Shaquille O'Neal

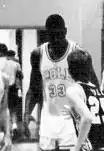
O'Neal playing for Cole High School varsity basketball team in San Antonio, Texas, in 1989

Shaquille Rashaun O'Neal was born on March 6, 1972, in Newark, New Jersey, to Lucille O'Neal and Joe Toney, who played high school basketball (he was an All-State guard) and was offered a basketball scholarship to play at Seton Hall. Toney struggled with drug addiction and was imprisoned for drug possession when O'Neal was an infant. Upon his release, he did not resume a place in O'Neal's life and instead agreed to relinquish his parental rights to O'Neal's Jamaican stepfather, Phillip Arthur Harrison, a career Army sergeant. O'Neal remained estranged from his biological father for decades; O'Neal had not spoken with Toney or expressed an interest in establishing a relationship. On his 1994 rap album, "Shaq Fu: The Return", O'Neal voiced his feelings of disdain for Toney in the song "Biological Didn't Bother", dismissing him with the line "Phil is my father". However, O'Neal's feelings toward Toney mellowed in the years following Harrison's death in 2013, and the two met for the first time in March 2016, with O'Neal telling him, "I don't hate you. I had a good life. I had Phil."